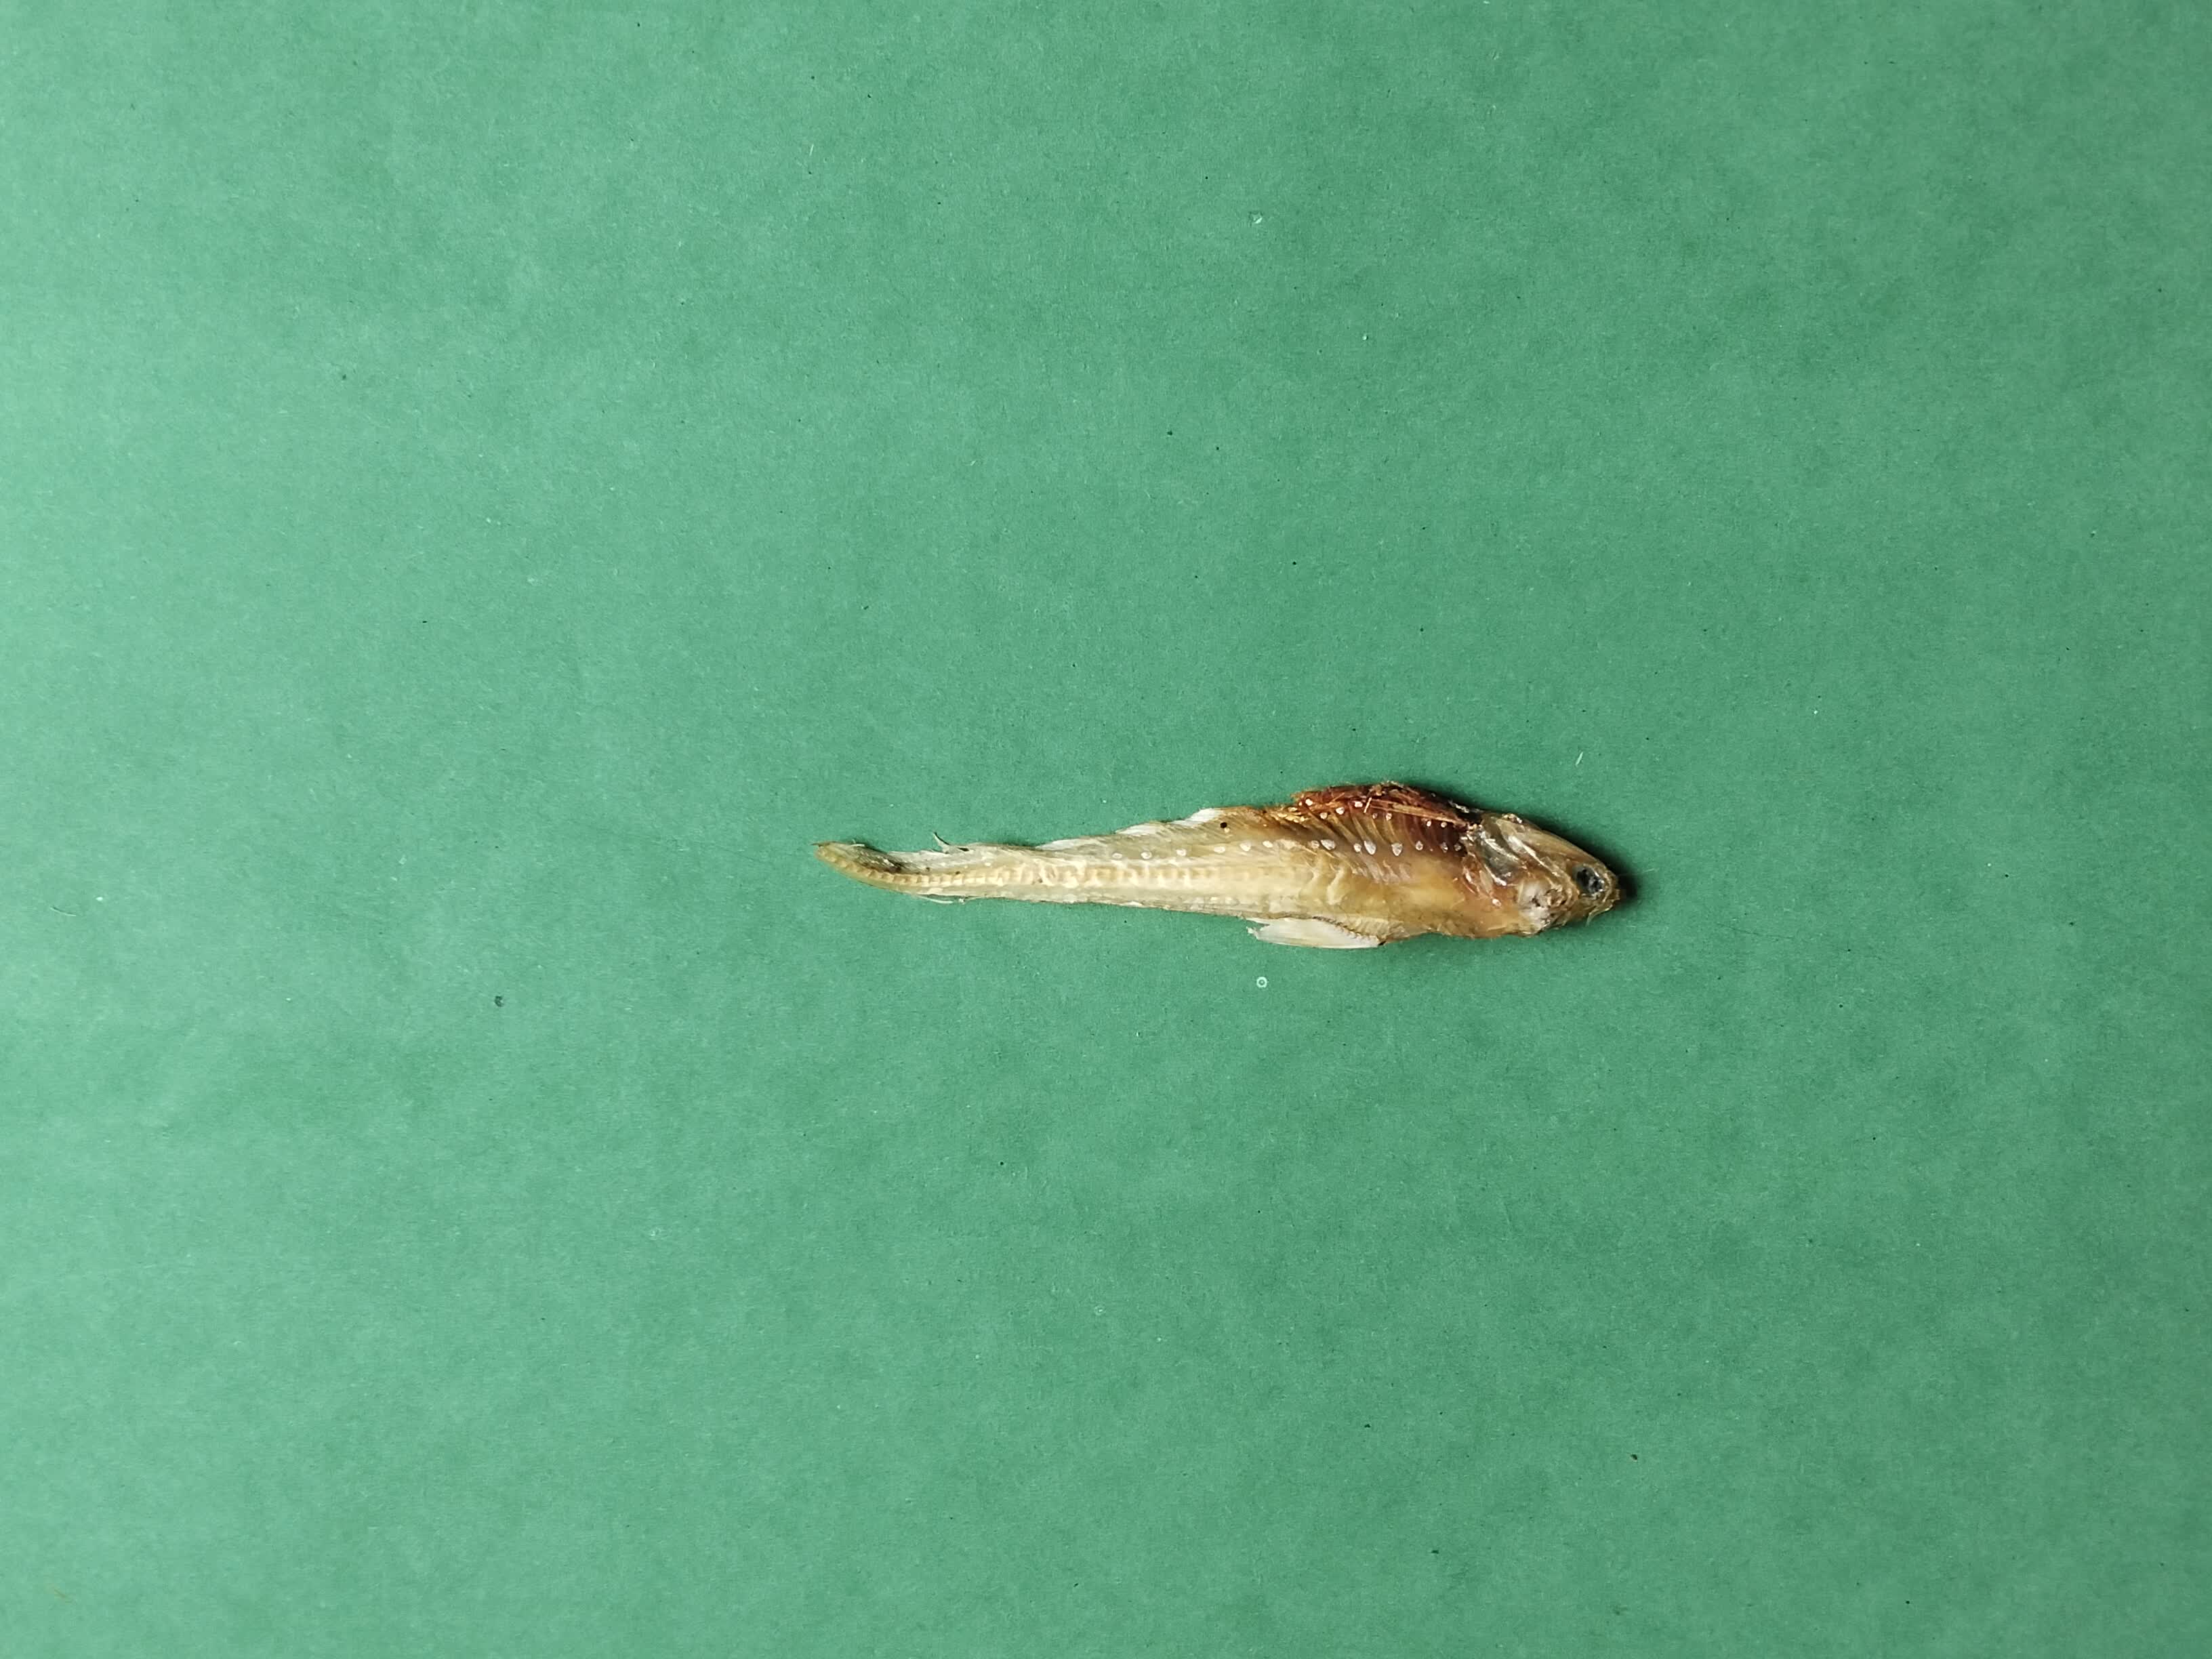
Species: Shundori